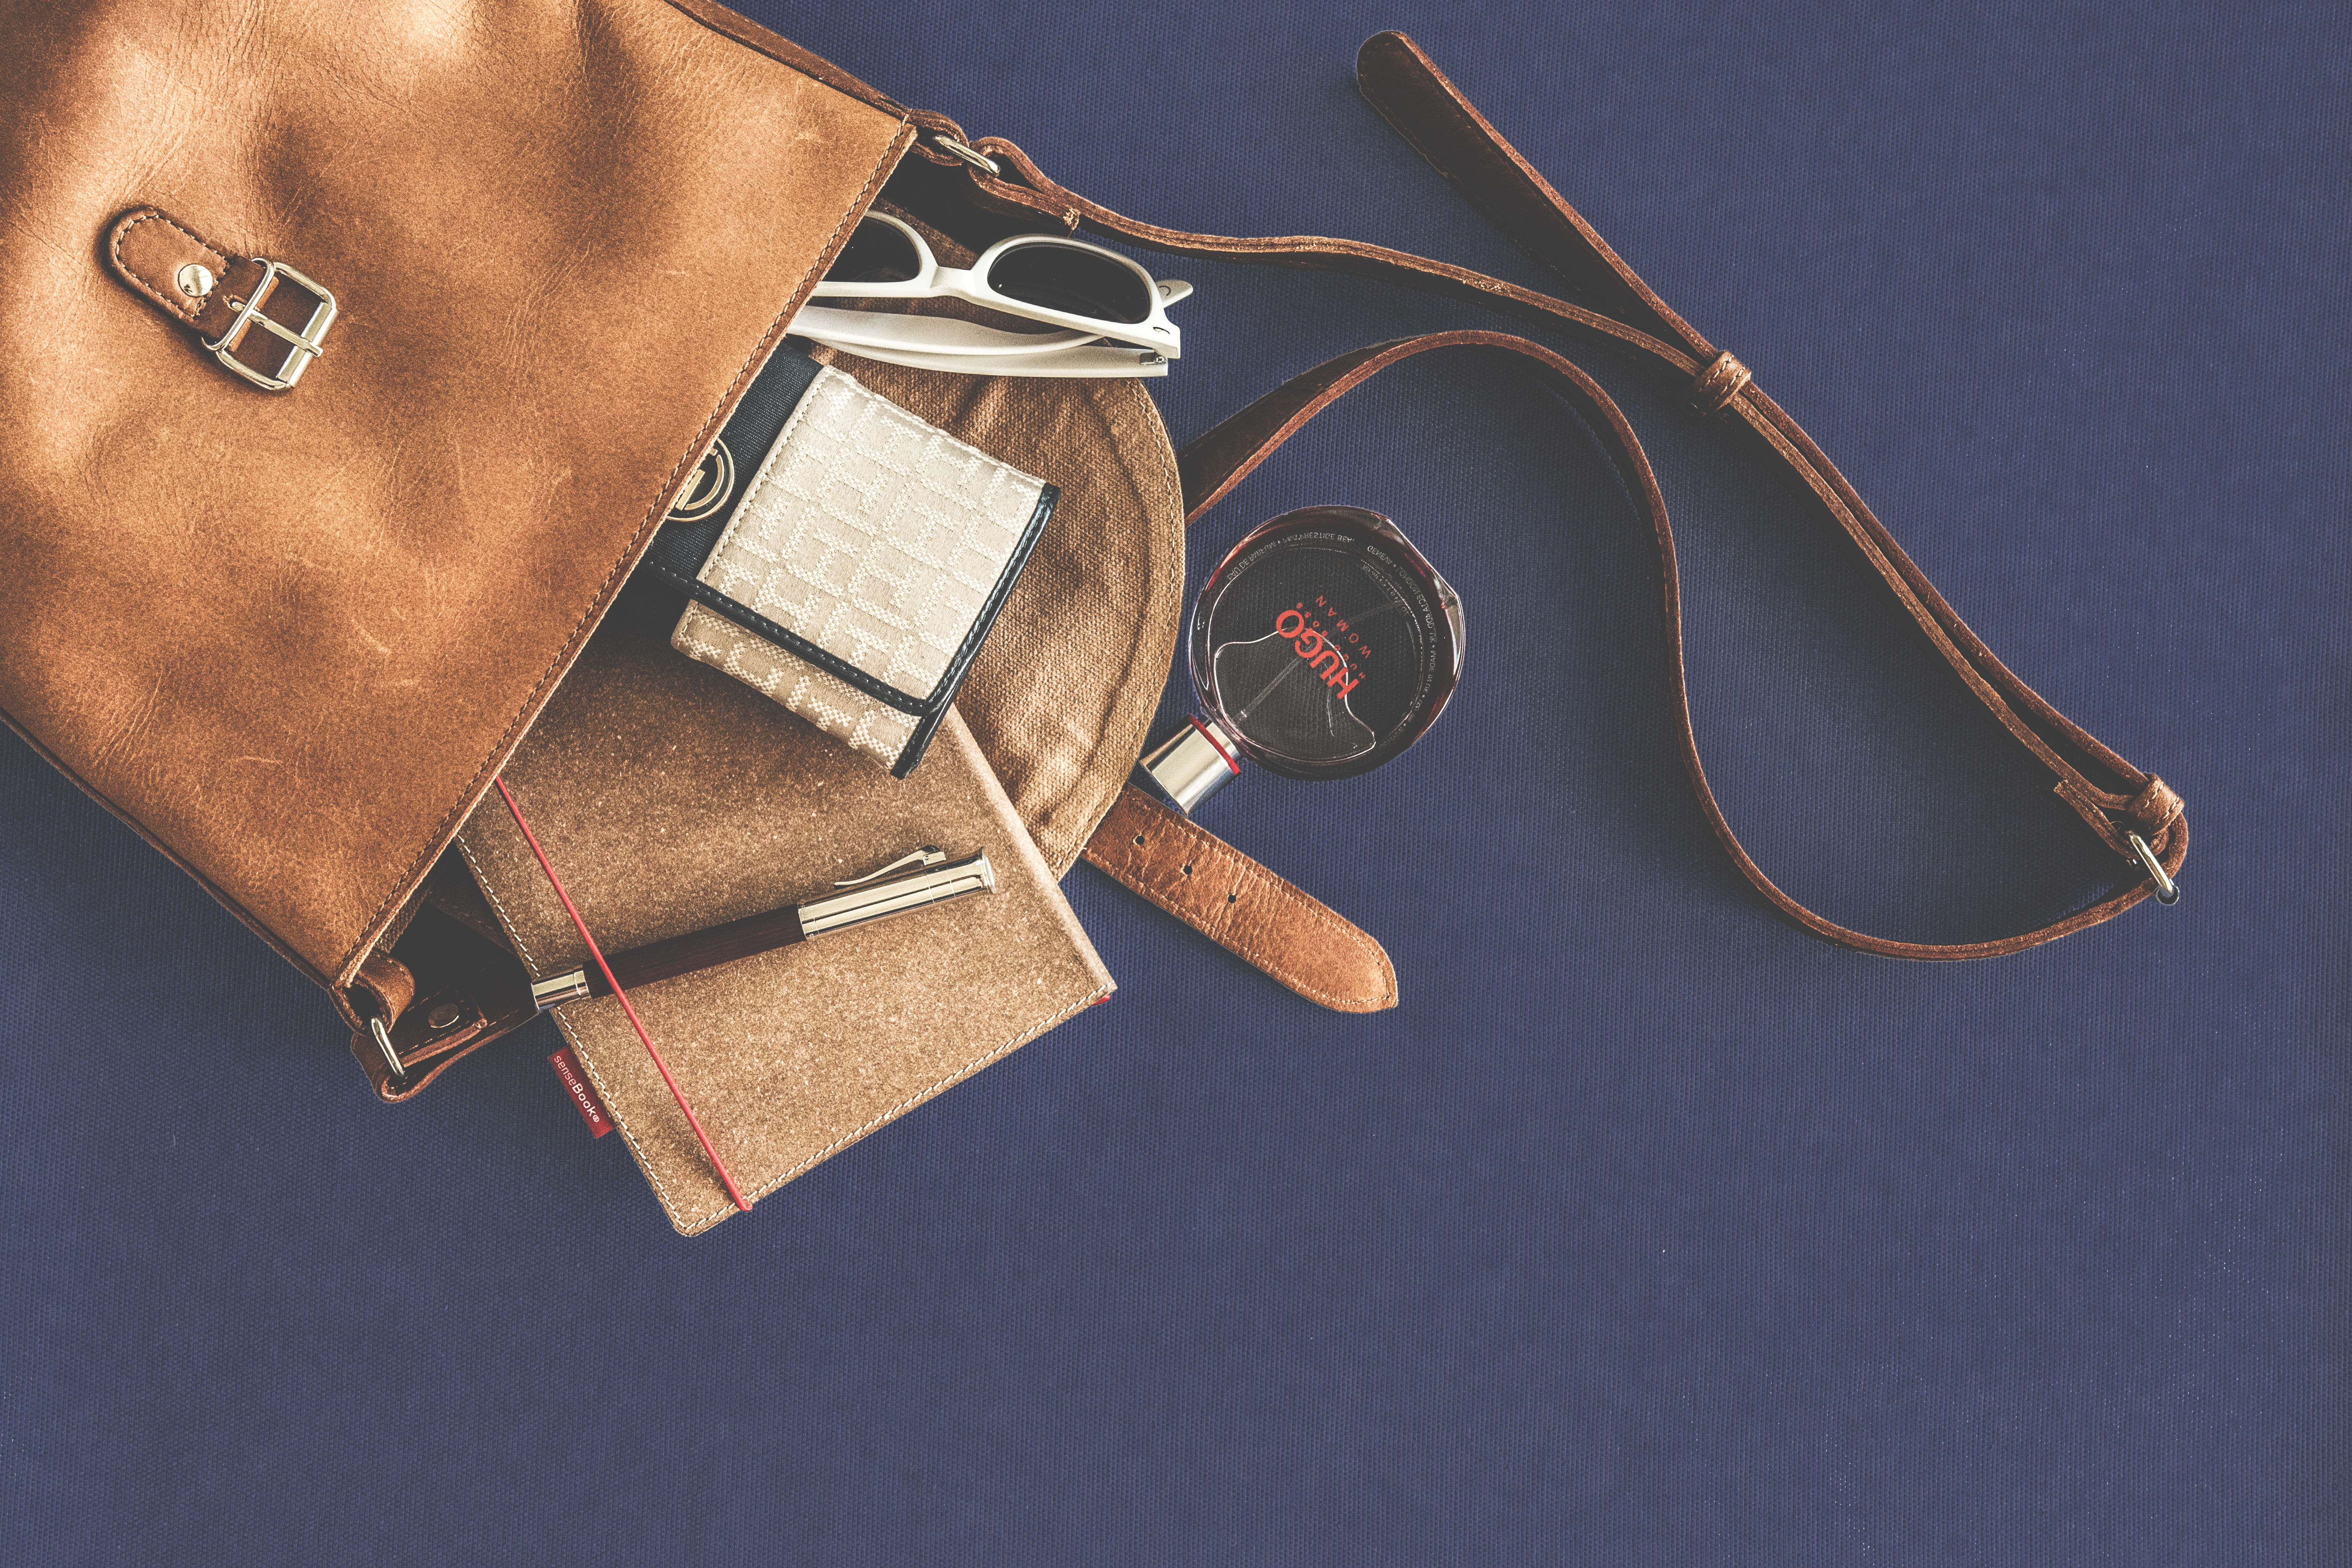
notebook, leather, vintage, pen, money, brown, bag, fashion, business, shopping, jewelry, handbag, card, wallet, brand, textile, luxury, container, purse, sunglasses, glasses, perfume, leather goods, women fashion, fashion accessory, contents